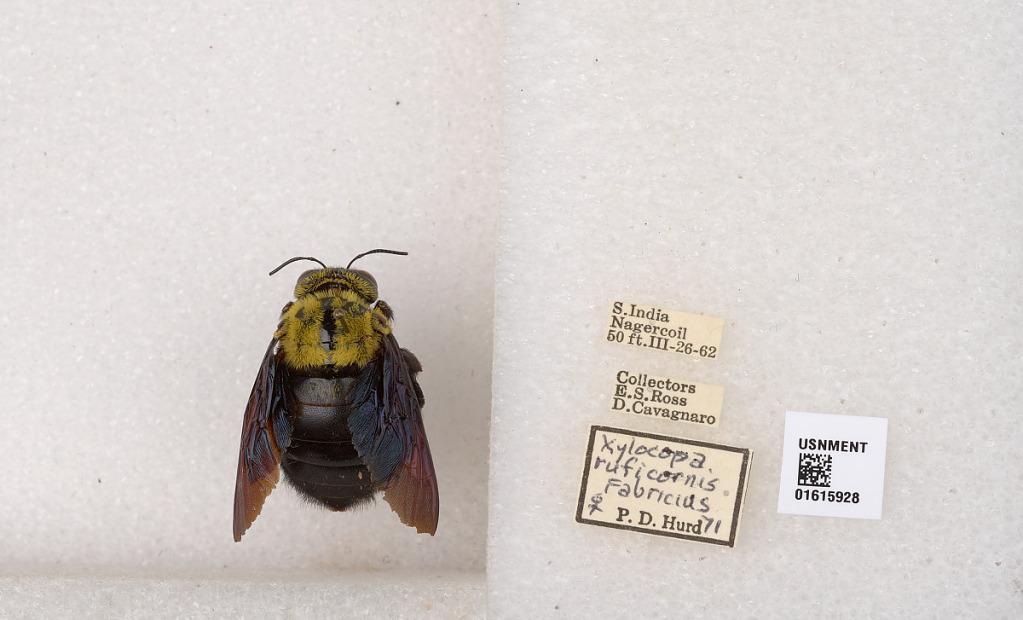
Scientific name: Xylocopa (Koptortosoma) ruficornis Fabricius
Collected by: E. Ross & D. Cavagnaro
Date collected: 1962-3-26
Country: India
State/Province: Tamil Nadu
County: Kanniyakumari
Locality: Nagercoil
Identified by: Hurd, P. D.